Edmund Conquest and the Pirates of the Barbary Coast

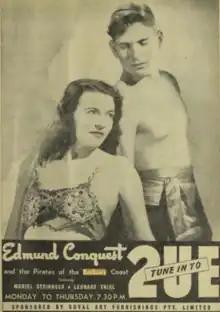

Edmund Conquest and the Pirates of the Barbary Coast is a 1947 Australian radio serial. It aired Monday to Thursday nights.